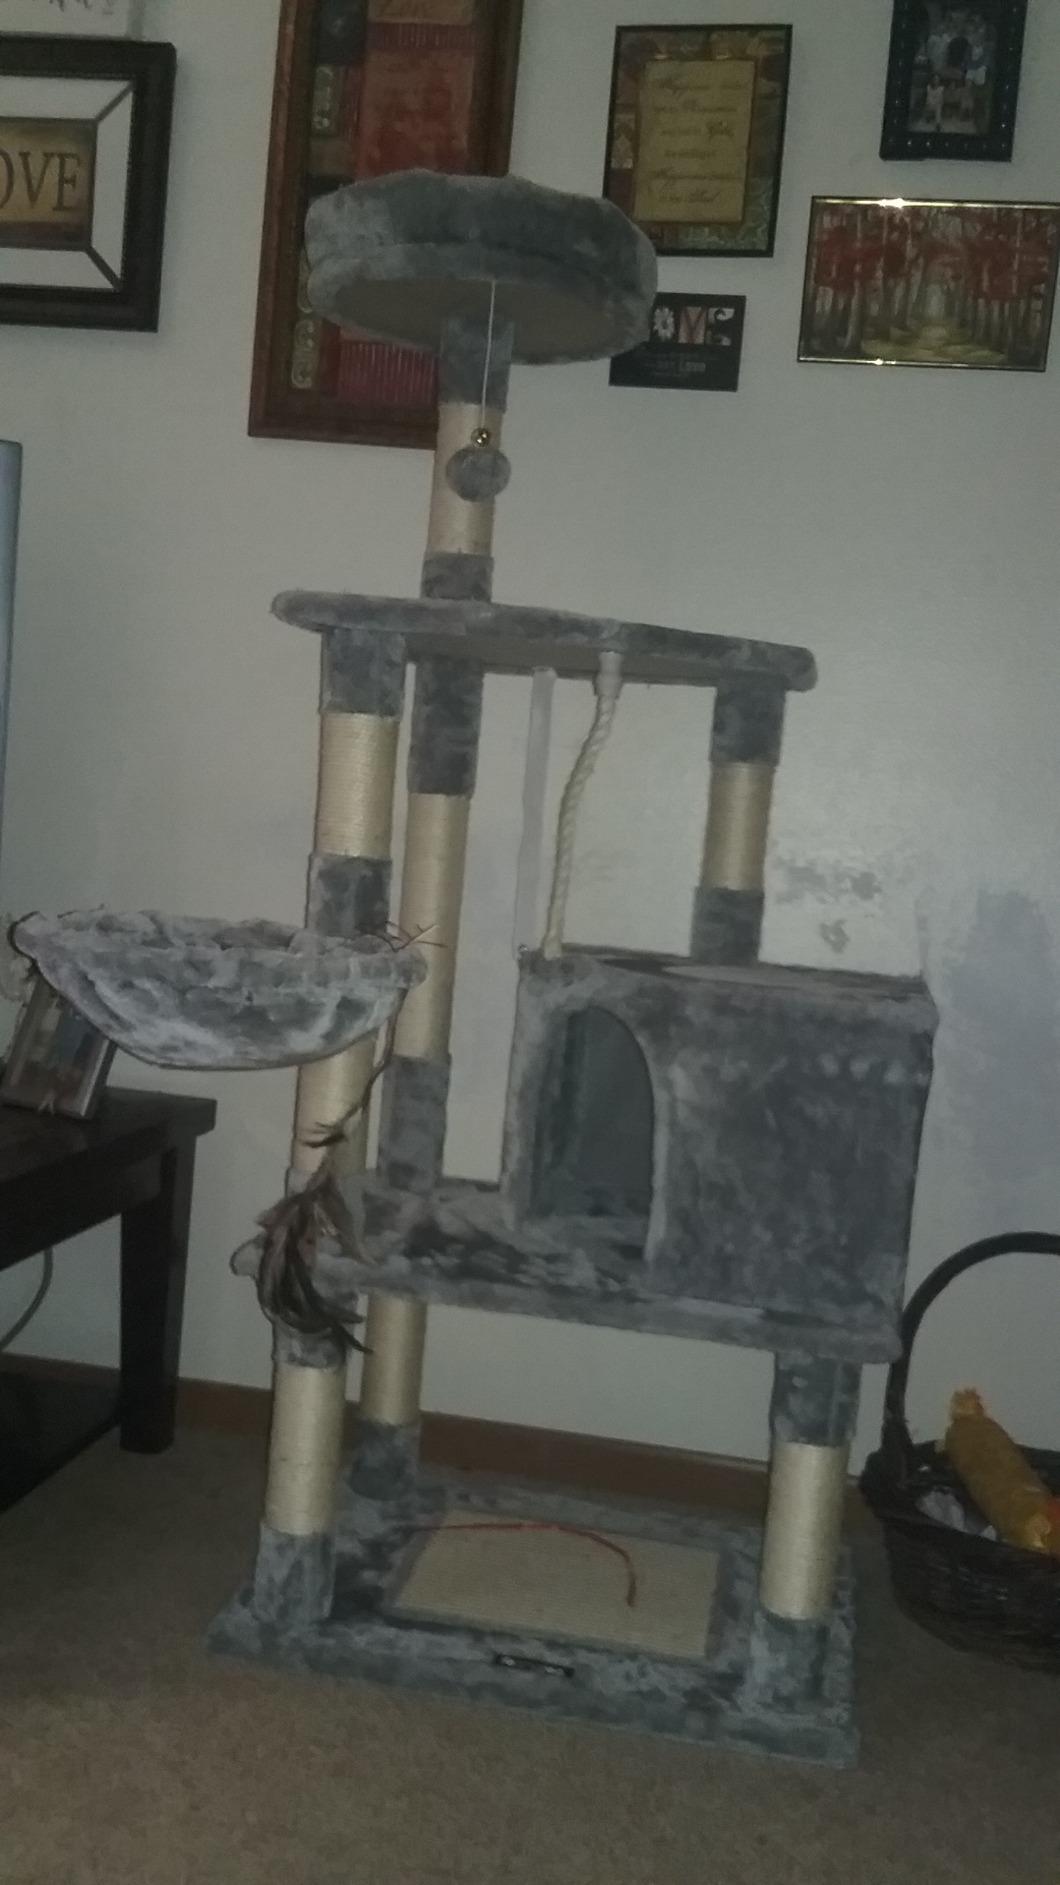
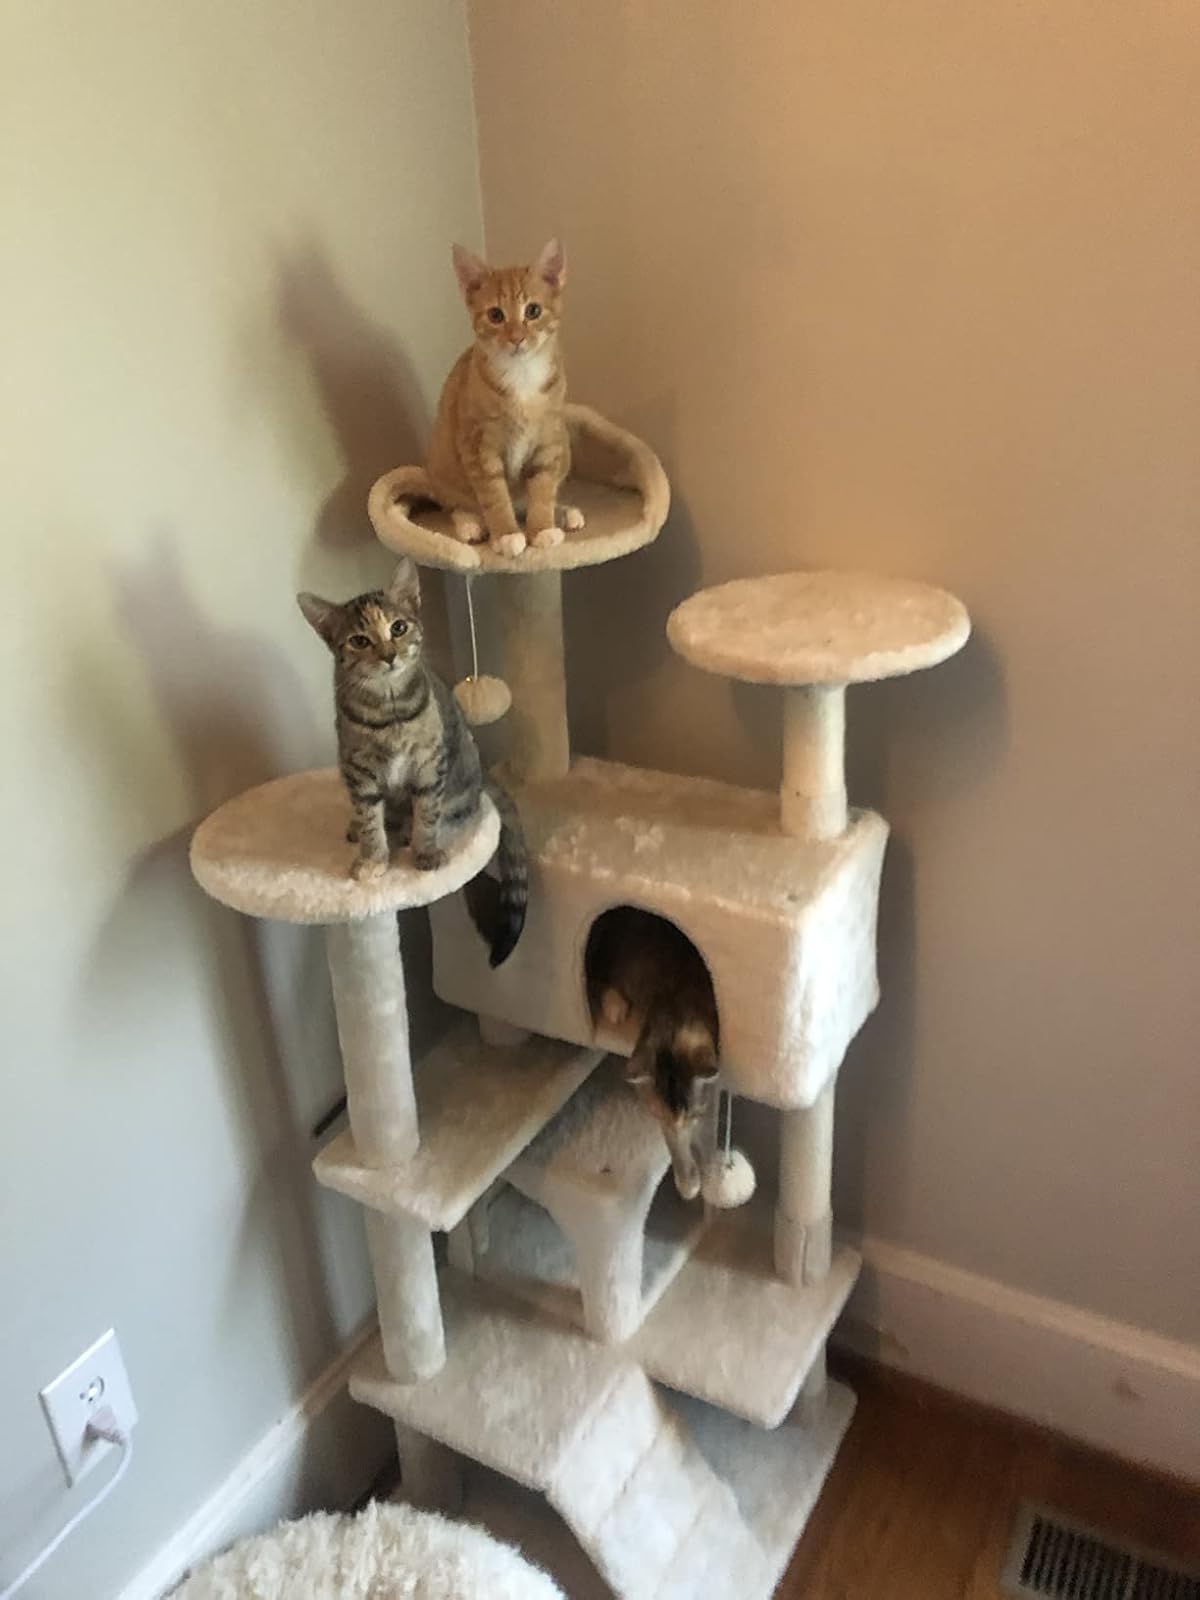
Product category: items_cat tree
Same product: no